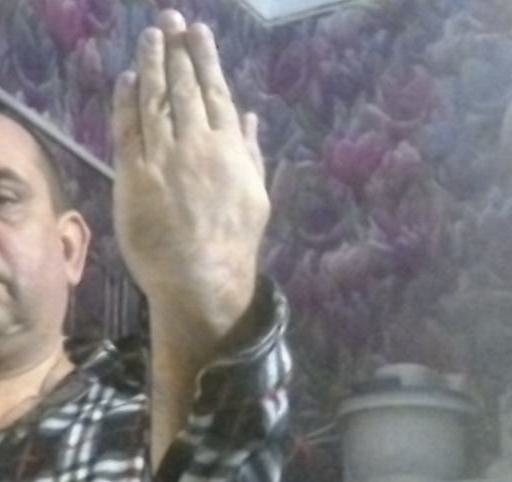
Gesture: stop_inverted